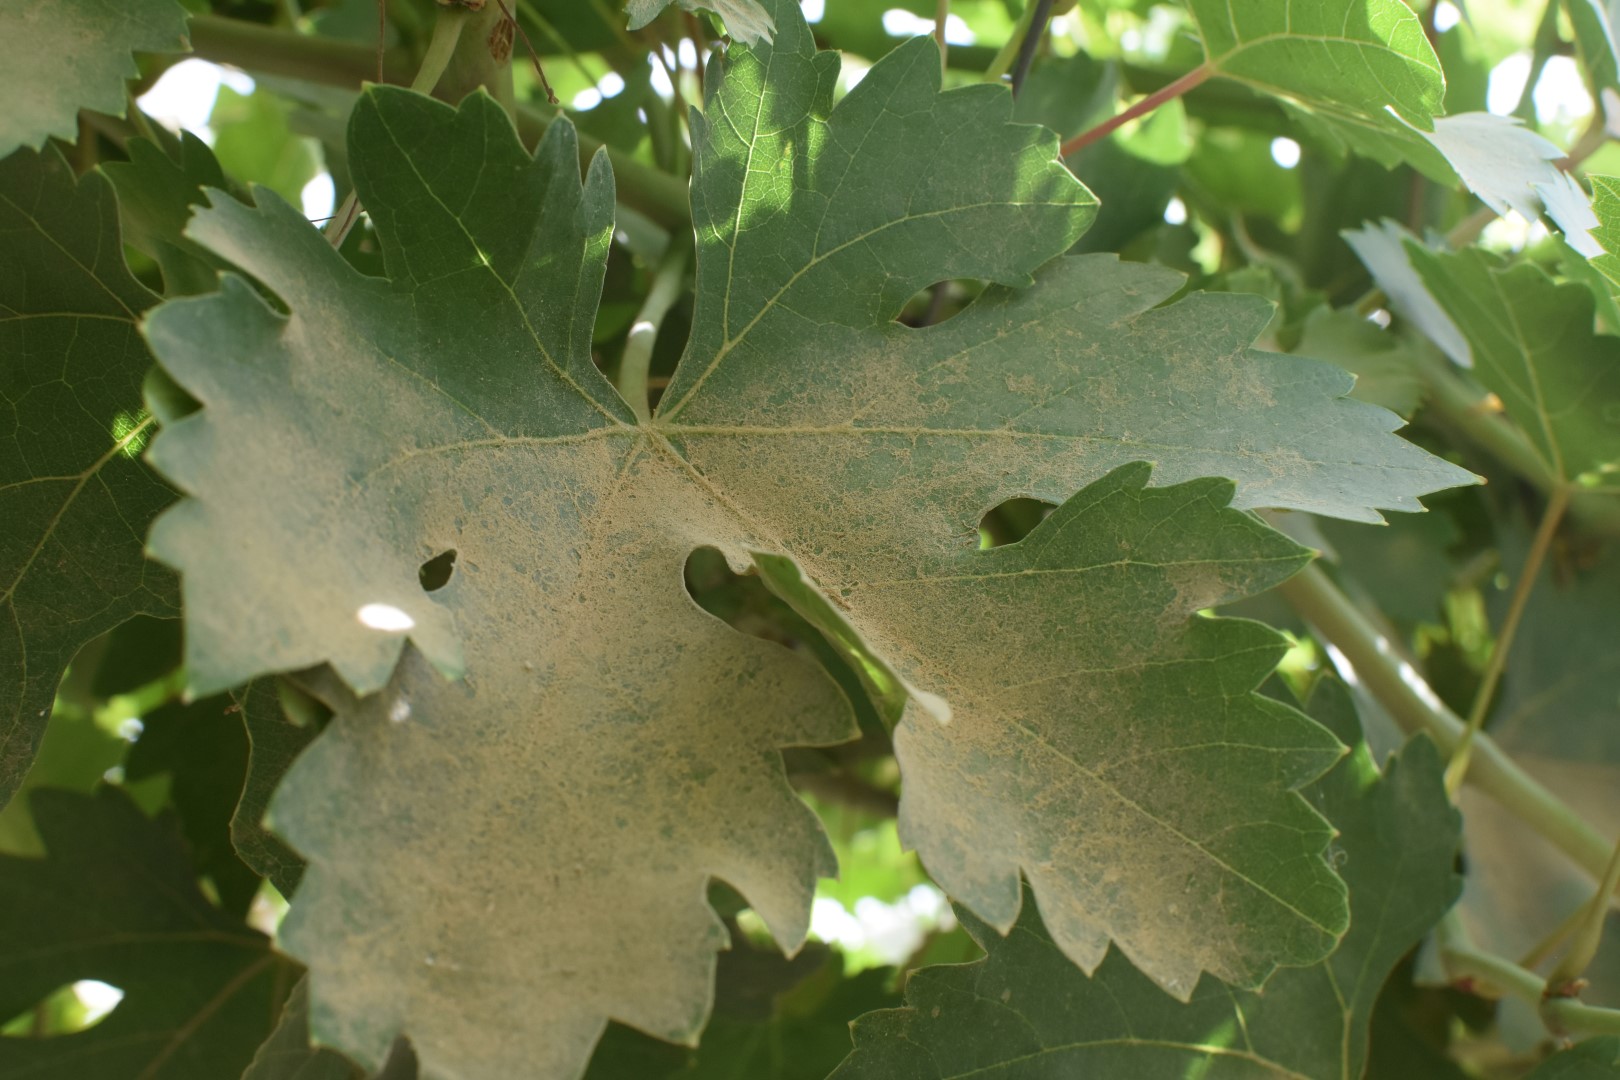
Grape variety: Riasi